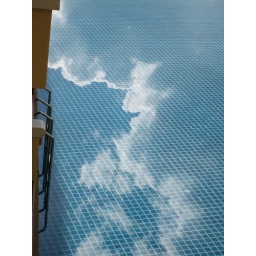
Phuket4 - Blue sky in blue water